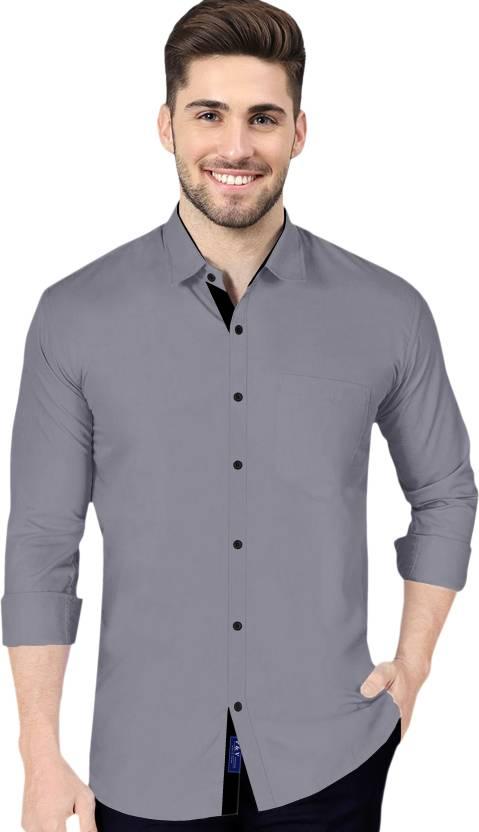
Grey Solid Men Regular Fit Solid Spread Collar Formal Shirt